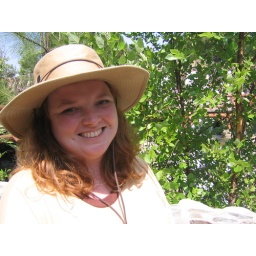
cute in a hat